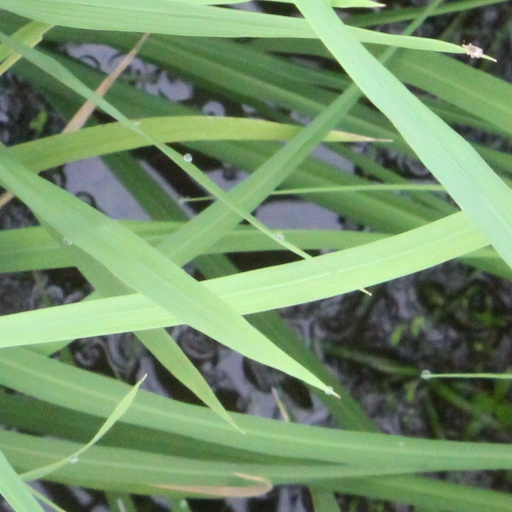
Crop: rice